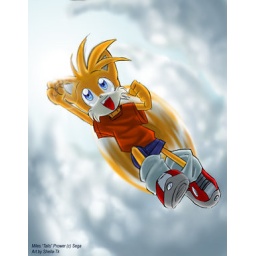
i like this pic because tails is fling in the sky like an bird (any comment)